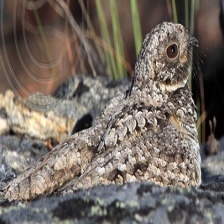
Species: COMMON POORWILL
Scientific name: PHALAENOPTILUS NUTTALLII